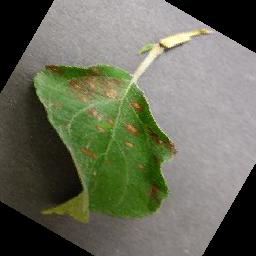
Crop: apple
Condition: cedar_rust